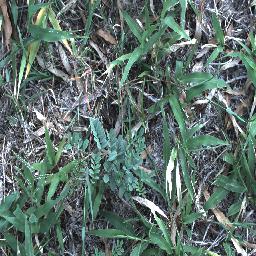
Label: negative